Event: Nepal Earthquake
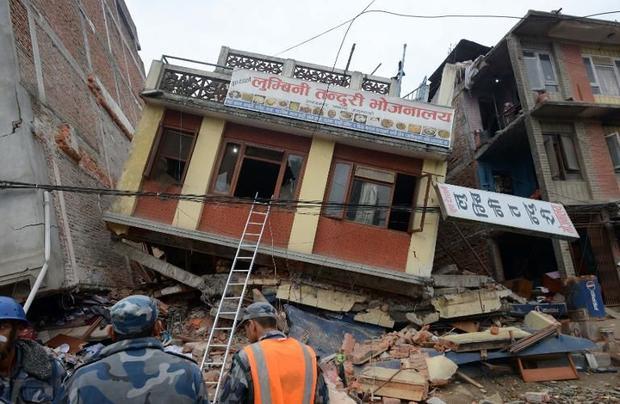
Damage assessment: damage